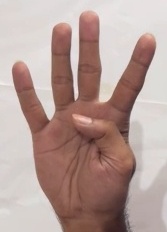
ASL sign: 4